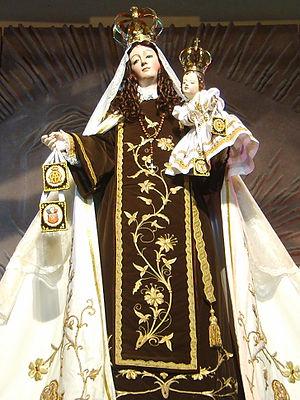
Notre-Dame du Mont-Carmel est l'un des divers noms de la Vierge Marie. Sa dénomination procède du mont Carmel, en Terre Sainte, un nom qui dérive de Karmel ou Al-Karem et que l'on pourrait traduire par jardin. Des ordres religieux carmélites existent aujourd'hui dans le monde, masculins et féminins, dédiés à cette figure mariale.
Notre-Dame du Mont-Carmel est le titre de la Vierge Marie dans son rôle de sainte patronne de l’ordre du Carmel et de l'Ordre des Carmes déchaux. Le scapulaire de Notre-Dame du Mont-Carmel, est le vêtement de ces deux ordres. Dans sa forme plus réduite, il a été largement diffusé par l'Église catholique comme sacramental et il a certainement servi de modèle pour les dévotions aux autres scapulaires. La fête liturgique de Notre-Dame du Mont-Carmel fixée au 16 juillet, a été longtemps associée à celle du scapulaire.
Le terme scapulaire désigne aujourd'hui deux sacramentaux chrétiens : le scapulaire monastique et le scapulaire de dévotion, les deux étant appelés « scapulaires ».